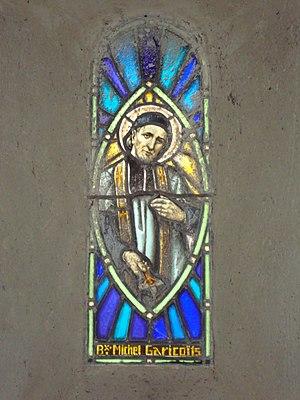
Issor est une commune française, située dans le département des Pyrénées-Atlantiques en région Nouvelle-Aquitaine.